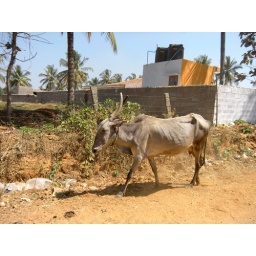
Hallikar cow beside road